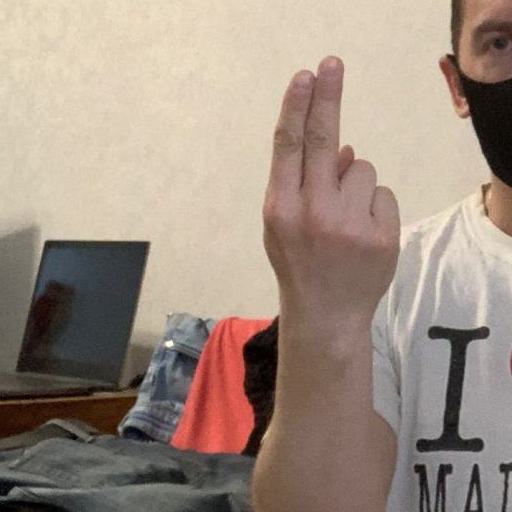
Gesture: two_up_inverted